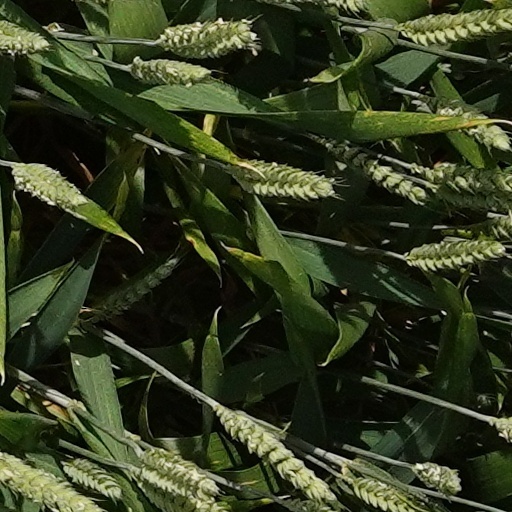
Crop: wheat